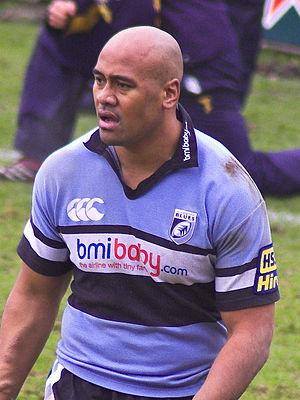
Marc Lièvremont est un ancien joueur de rugby à XV et à sept français, ancien sélectionneur de l'Équipe de France de rugby entre 2007 et 2011, né le 28 octobre 1968 à Dakar.